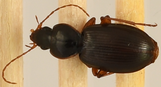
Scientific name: Synuchus impunctatus
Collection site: Bartlett Experimental Forest NEON (BART), plot BART_066